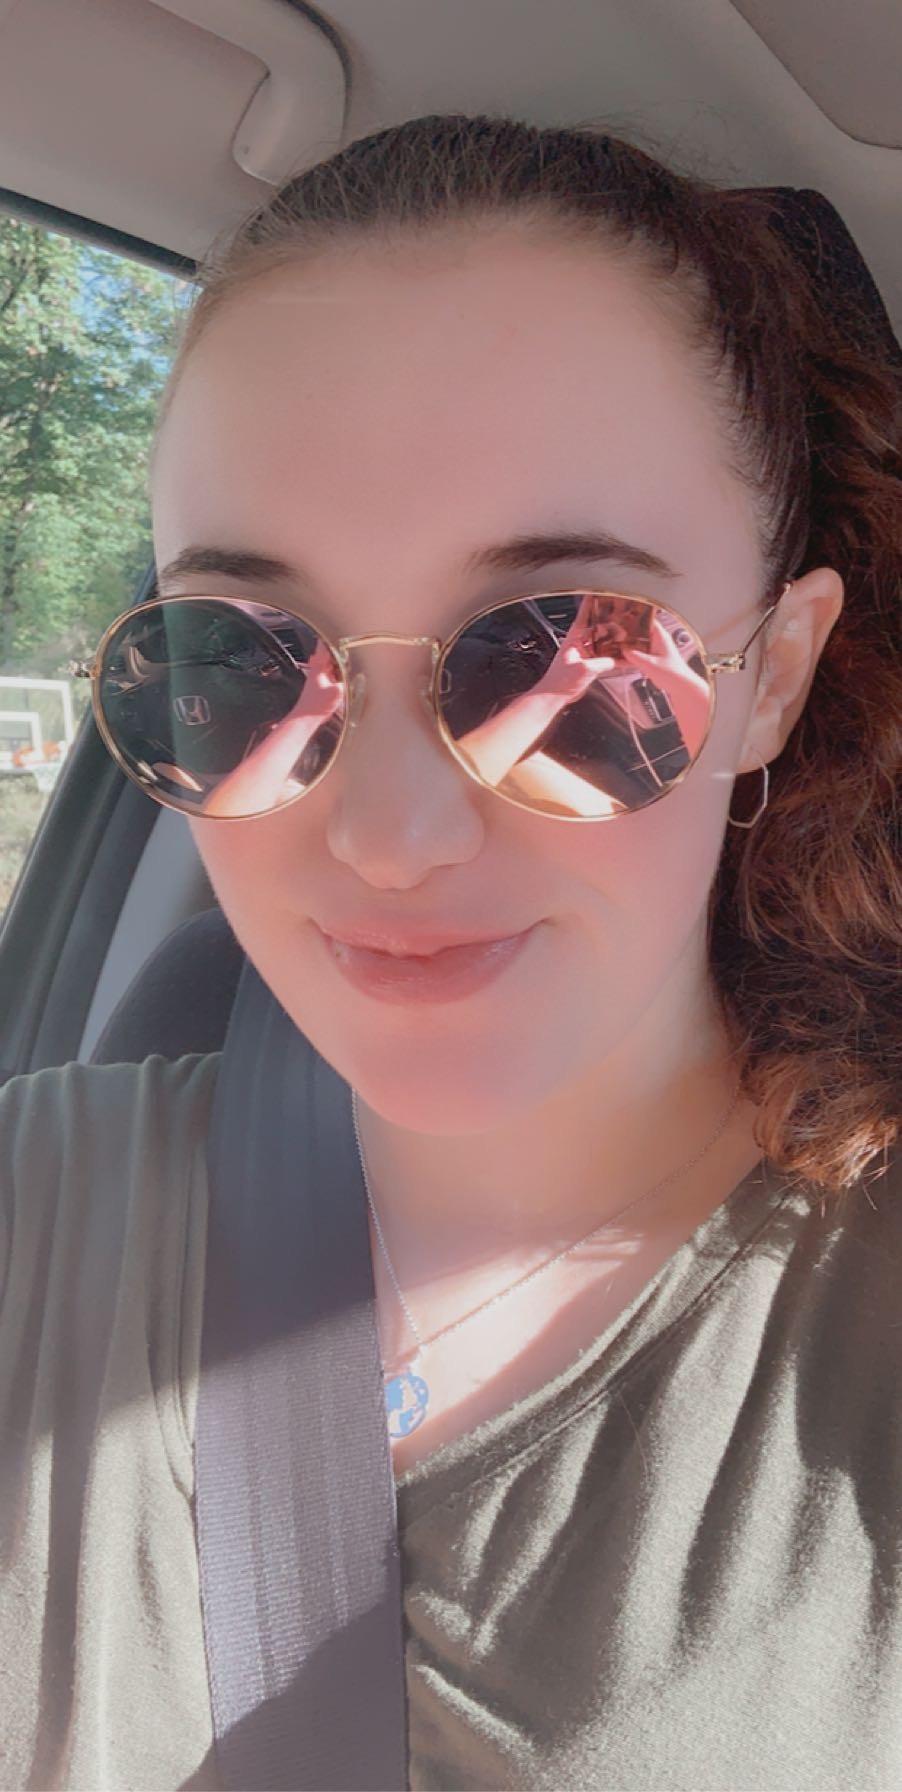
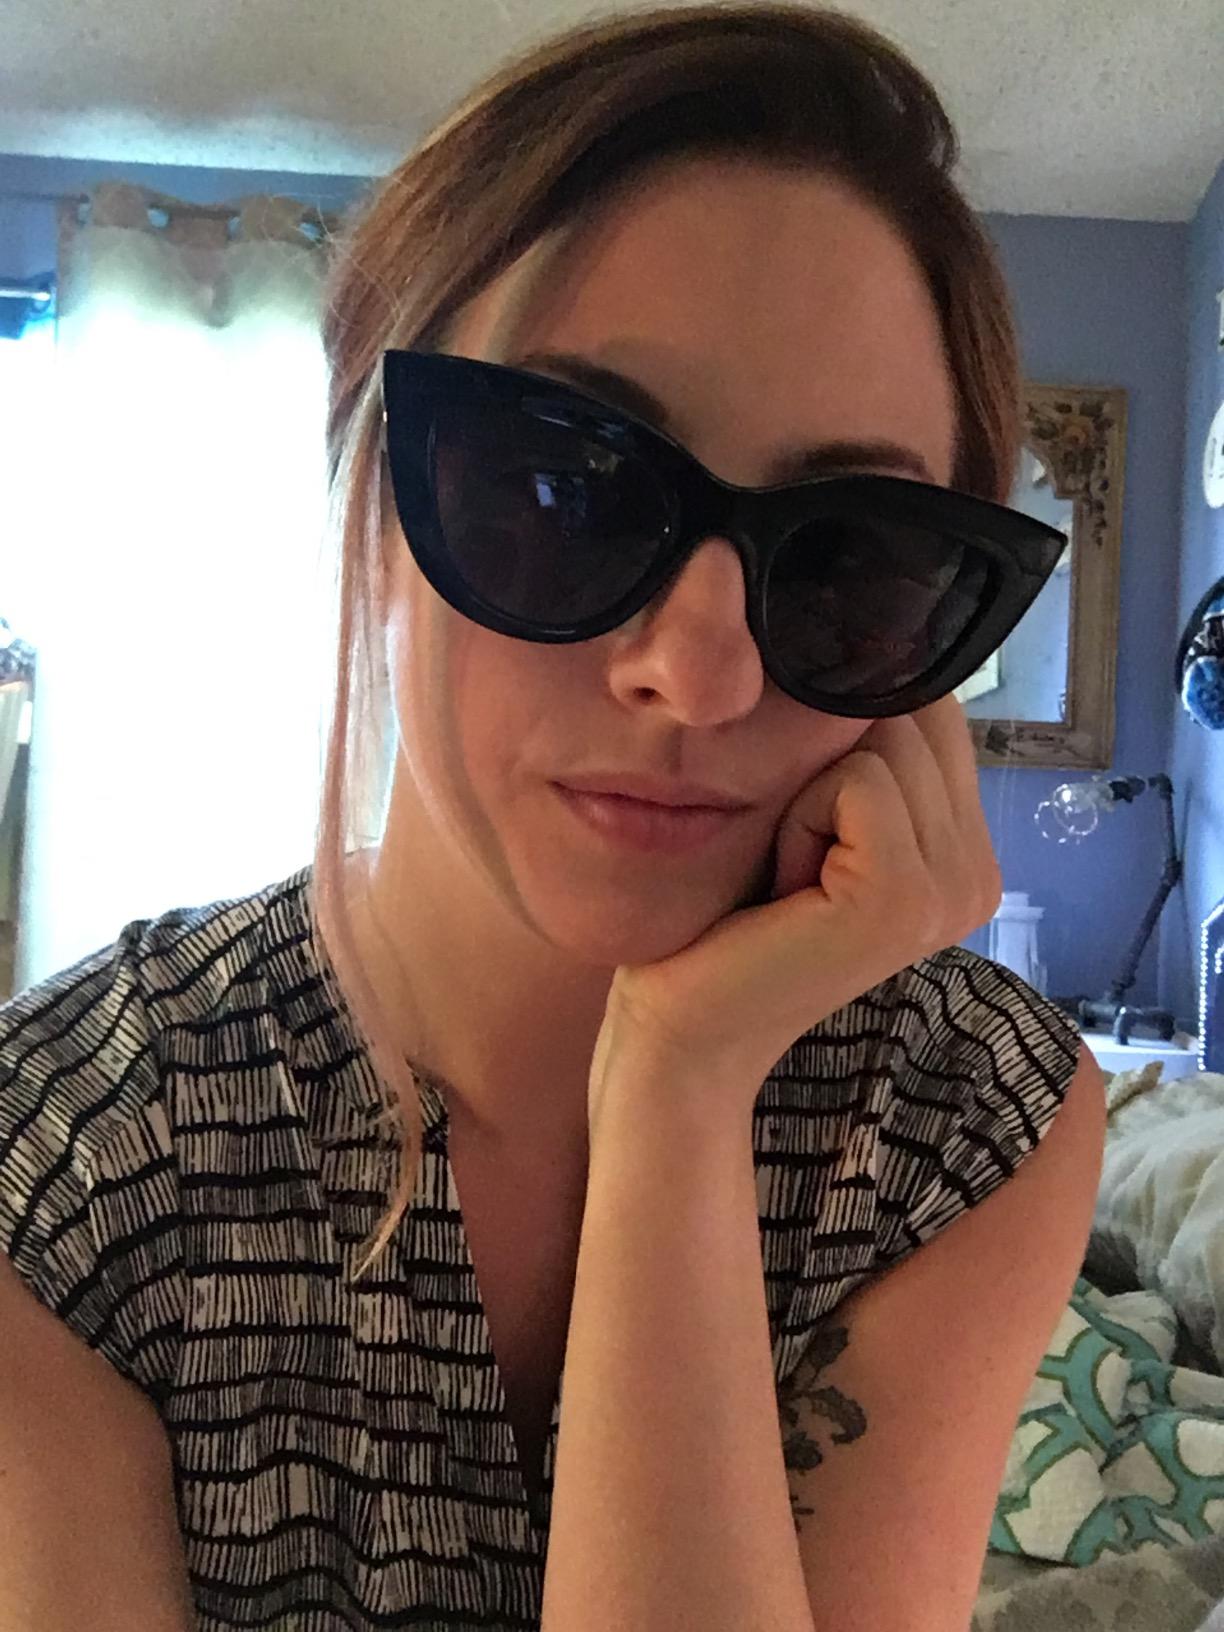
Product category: accessories_sunglasses
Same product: no